Stanwell

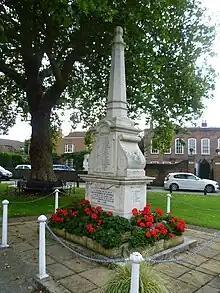
War memorial on Stanwell Village Green

The two old settlements grew slightly, notably by the building of council housing estates in Stanwell in 1919 and in Stanwell Moor in 1930. A private motor-bus served the village by 1926, and London Transport buses began in 1932. Poyle Halt on the defunct railway opened in 1927 and Poyle Industrial Estate Halt in 1953. Housing society and council house building began after the Second World War, including 300 pre-fabricated homes. From 1930, having formed part of a 19th-century Sanitary District then Rural District, Stanwell was administered by Staines Urban District (of the county of Middlesex) until its 1974 dissolution. In 1965 were it not for special provision Stanwell would have seceded with the rest of Middlesex to London: the Staines, Sunbury and Potters Bar Urban Districts transferred variously to Surrey and Hertfordshire, the most distant parts of the county from London.